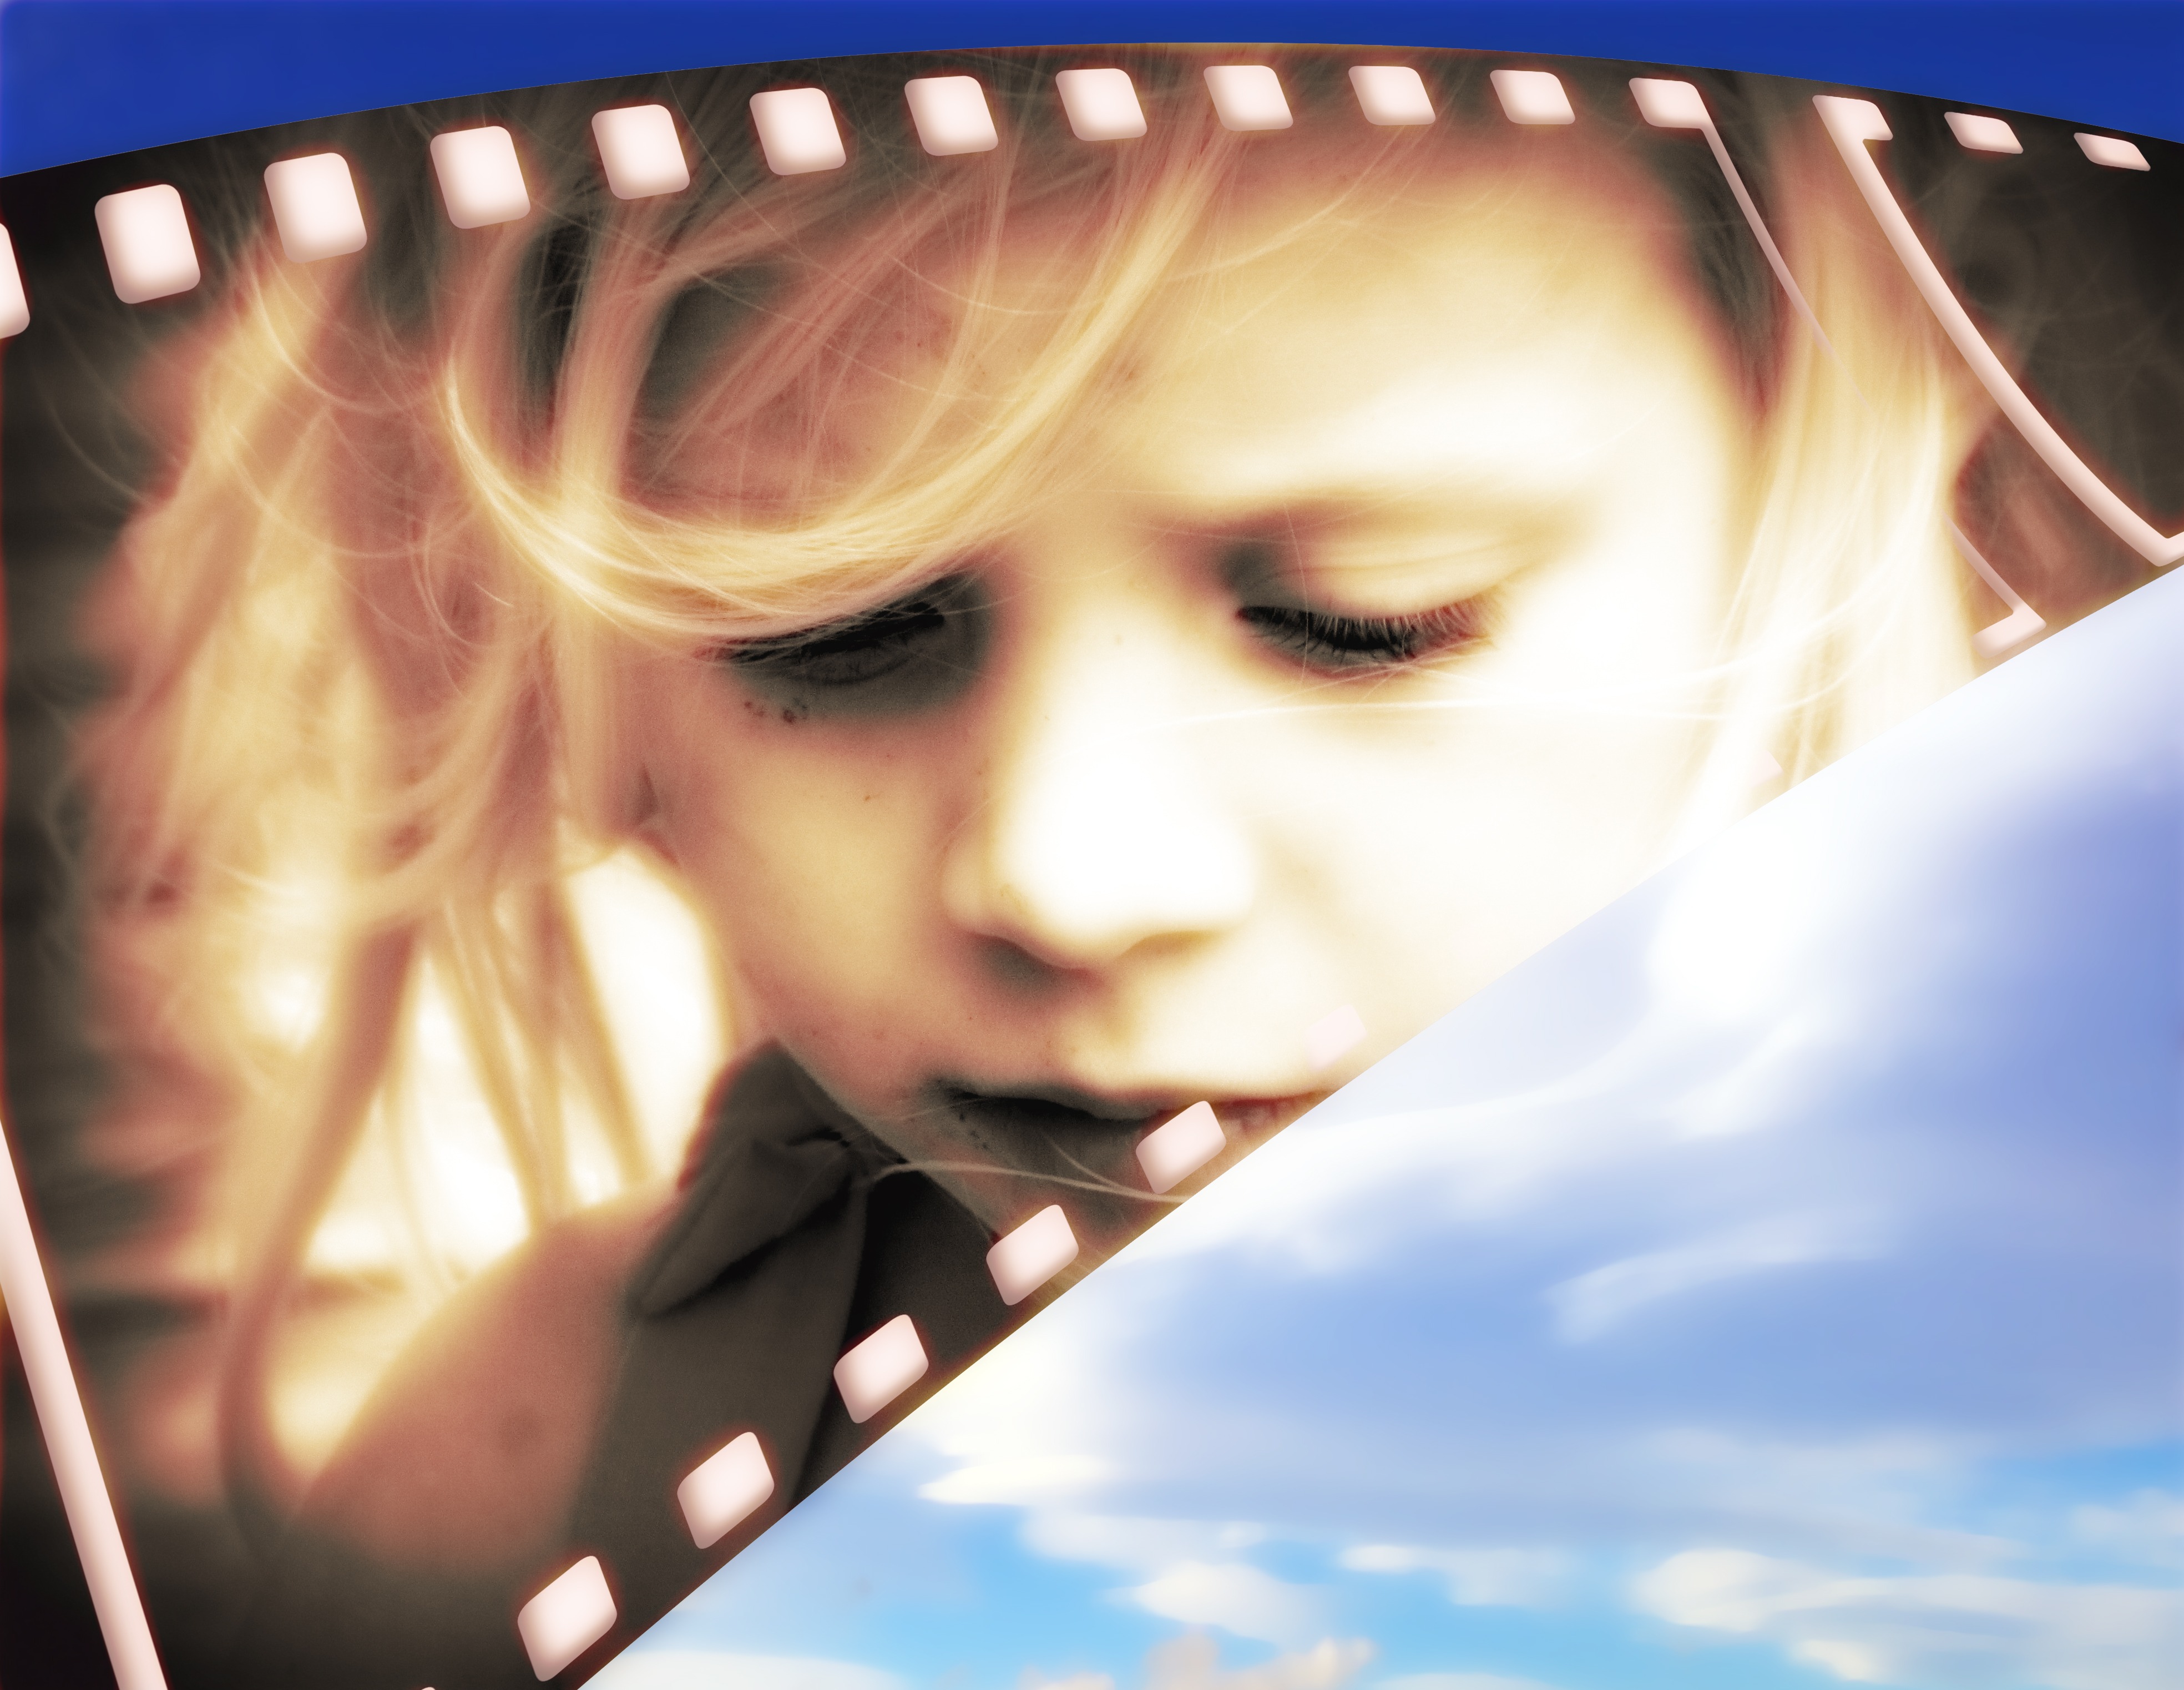
person, girl, photography, film, photo, portrait, model, color, child, blue, facial expression, smile, face, sepia, dream, video, eye, glasses, stripes, photograph, skin, snapshot, hope, beauty, cinema, image, organ, anime, dreams, presentation, emotion, forward, kleinbild film, filmstrip, photo film, portrait photography, slide film